Singer Bantam

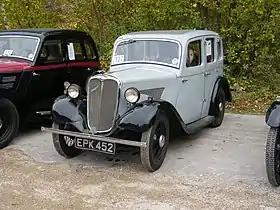
Bantam 4-door saloon de luxe 972cc 1936 example

The Singer Bantam is a car which was produced by Singer from 1936 to 1939. It was the first model from Singer to have an all-steel body, by Pressed Steel Company. It was offered as a new economy model at the 1935 Motor Show in London, replacing the earlier Singer Nine series.